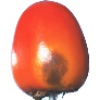
Label: kaki